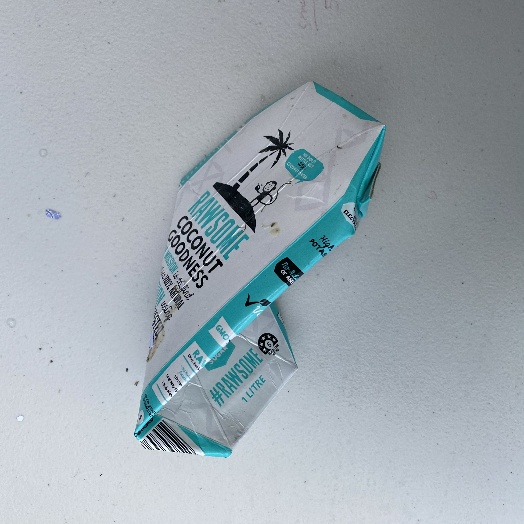
Label: Cardboard